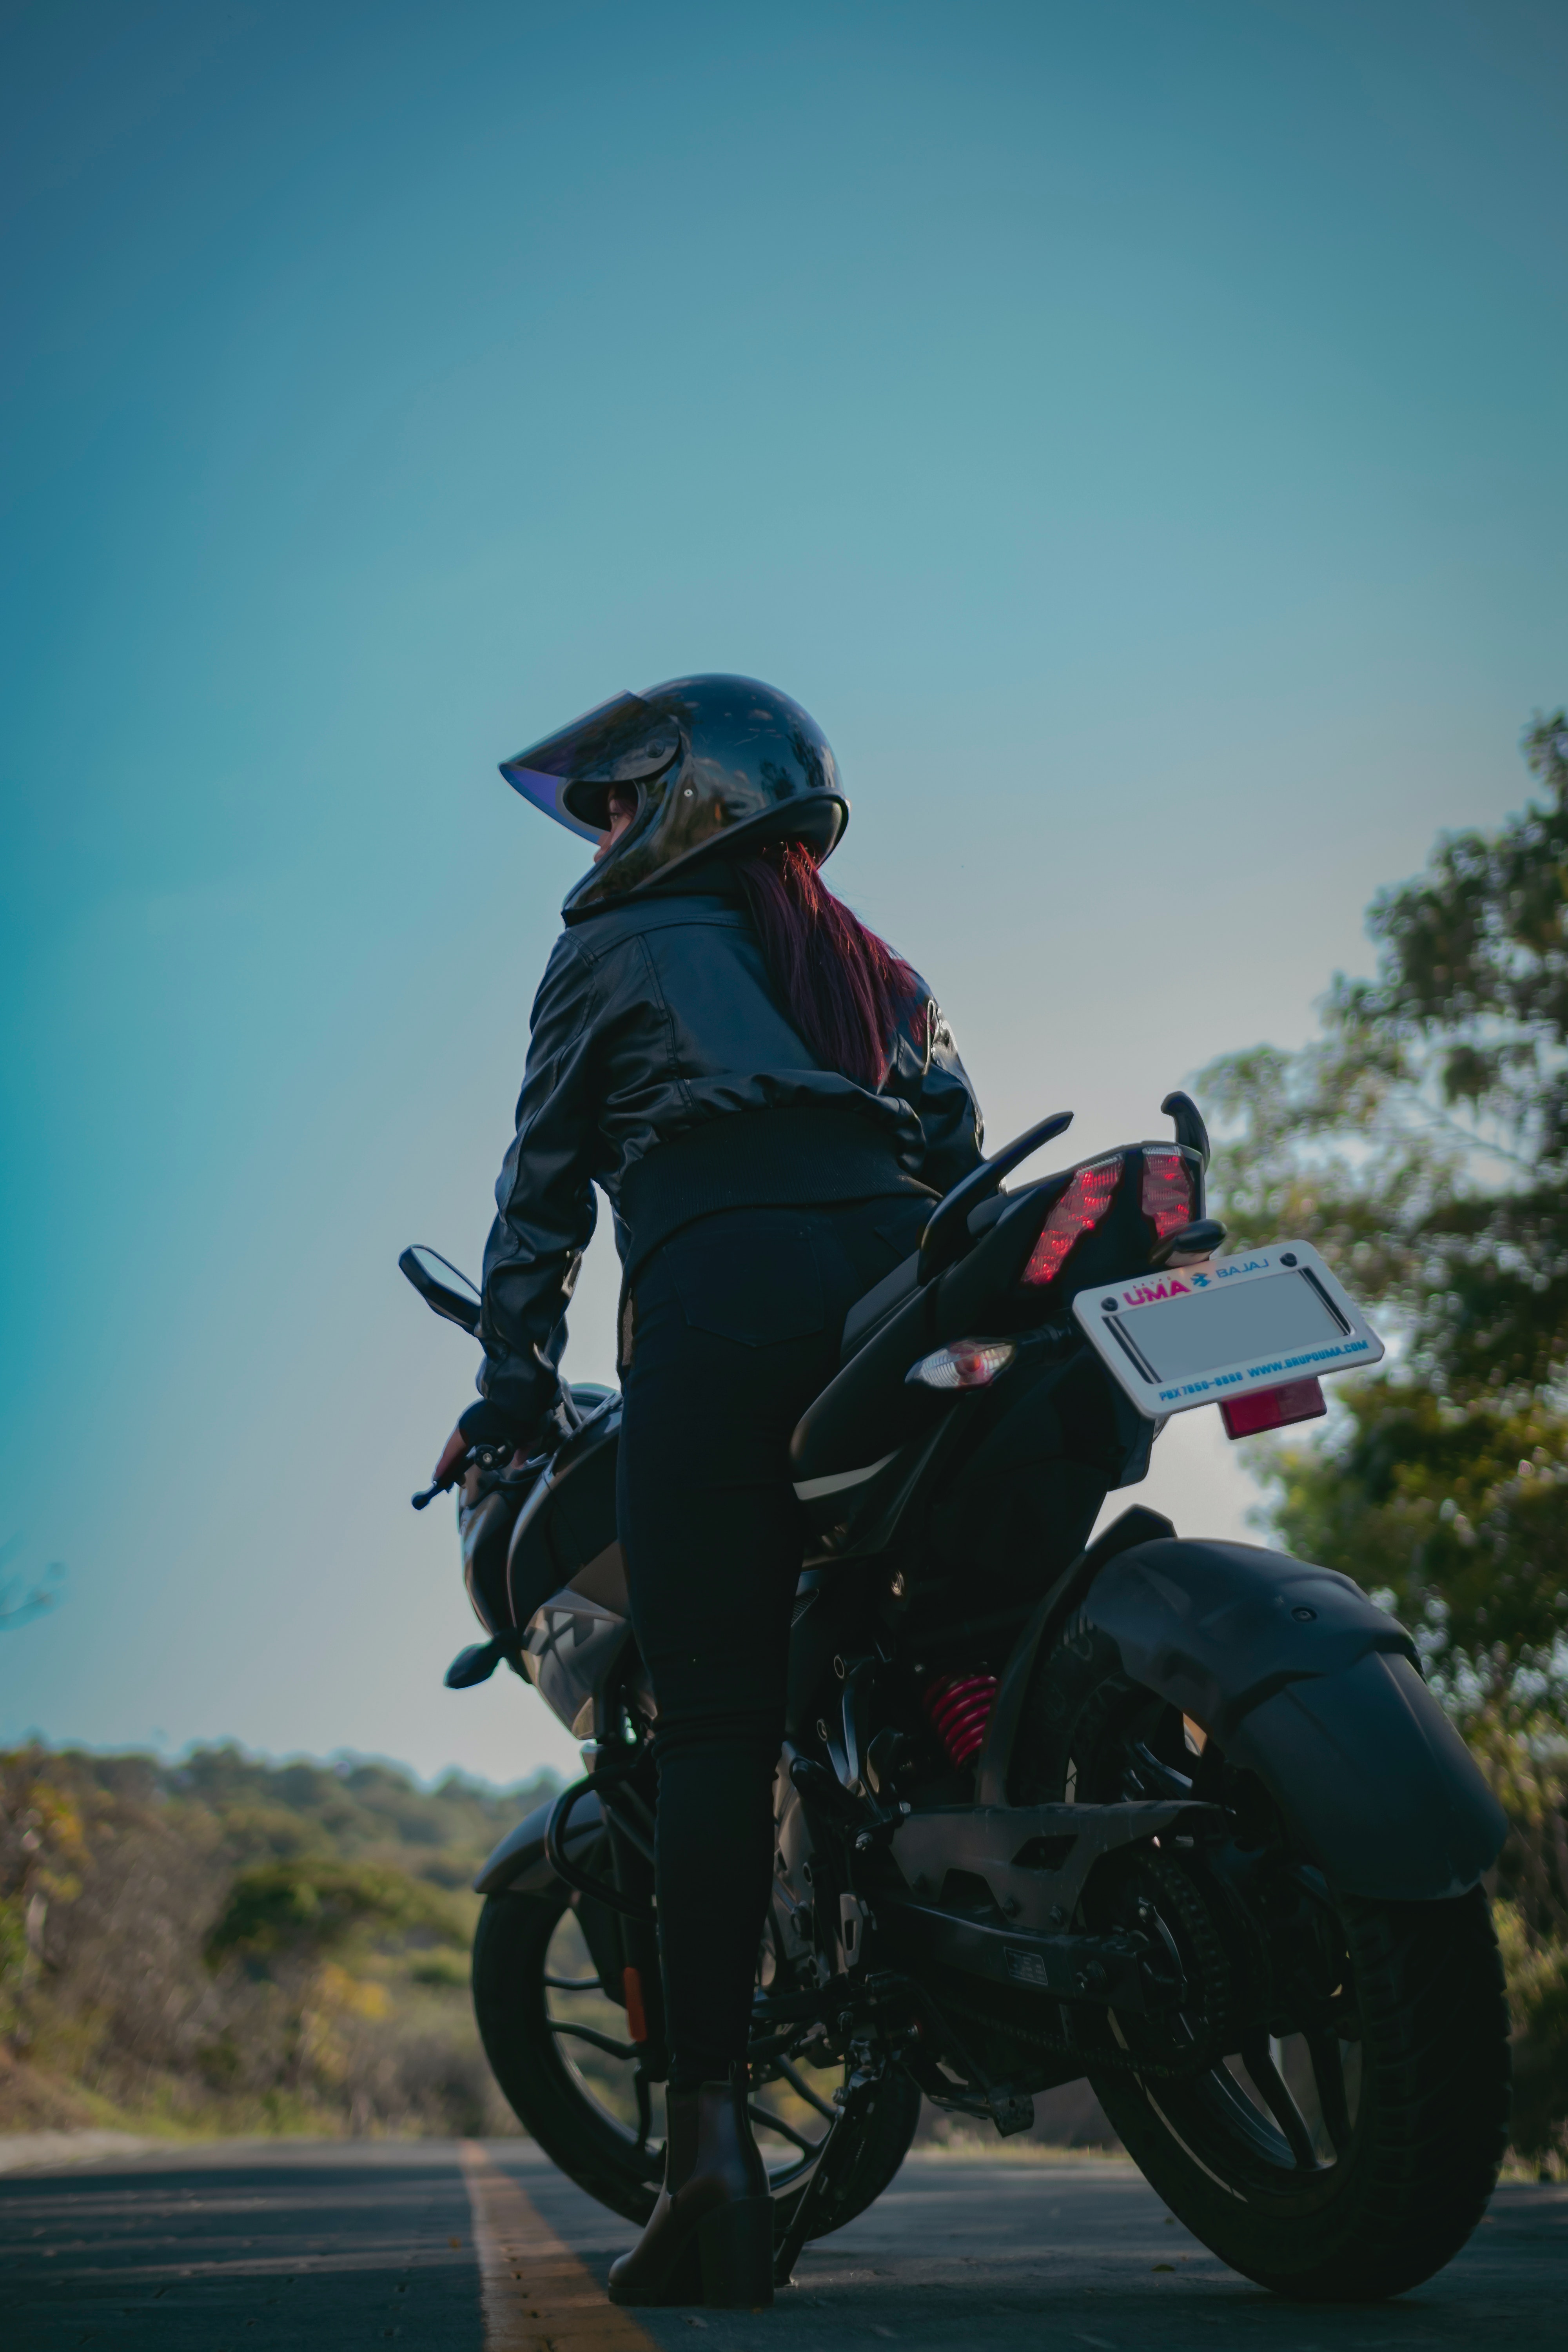
sport, tire, wheel, land vehicle, sky, vehicle, plant, automotive tire, automotive lighting, motor vehicle, motorcycle, tree, rolling, fender, motorcycling, motorcycle helmet, alloy wheel, automotive design, rim, automotive wheel system, landscape, asphalt, stunt performer, racing, automotive exterior, spoke, personal protective equipment, road, motorsport, auto part, motorcycle fairing, boot, recreation, motorcycle accessories, adventure, automotive exhaust, motorcycle racing, soil, headlamp, vehicle brake, cycling, stunt, road trip, extreme sport